Trees in Middle-earth

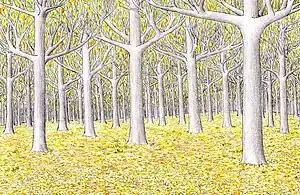
Artist's impression of a stand of J. R. R. Tolkien's "mythical" and "magical" Mallorn trees

In a 1955 letter to his publisher, Tolkien wrote "I am (obviously) much in love with plants and above all trees, and always have been; and I find human mistreatment of them as hard to bear as some find ill-treatment of animals".